Carrot chips

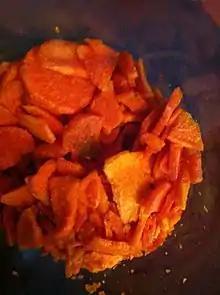
Carrot Chips

Carrot chips are carrots that have been fried or dehydrated. Bagged, sliced carrots may also be referred to as 'carrot chips'. The fried version of carrot chips is often referred to as carrot fries, especially when the chips are cut in the shape of french fries. Fried carrot chips have an oil content of 35–40%.